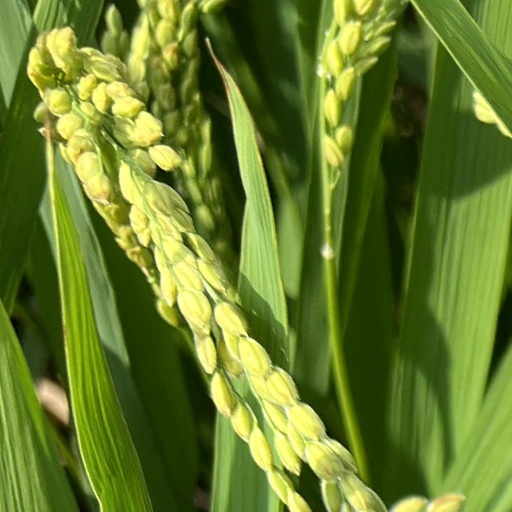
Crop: rice